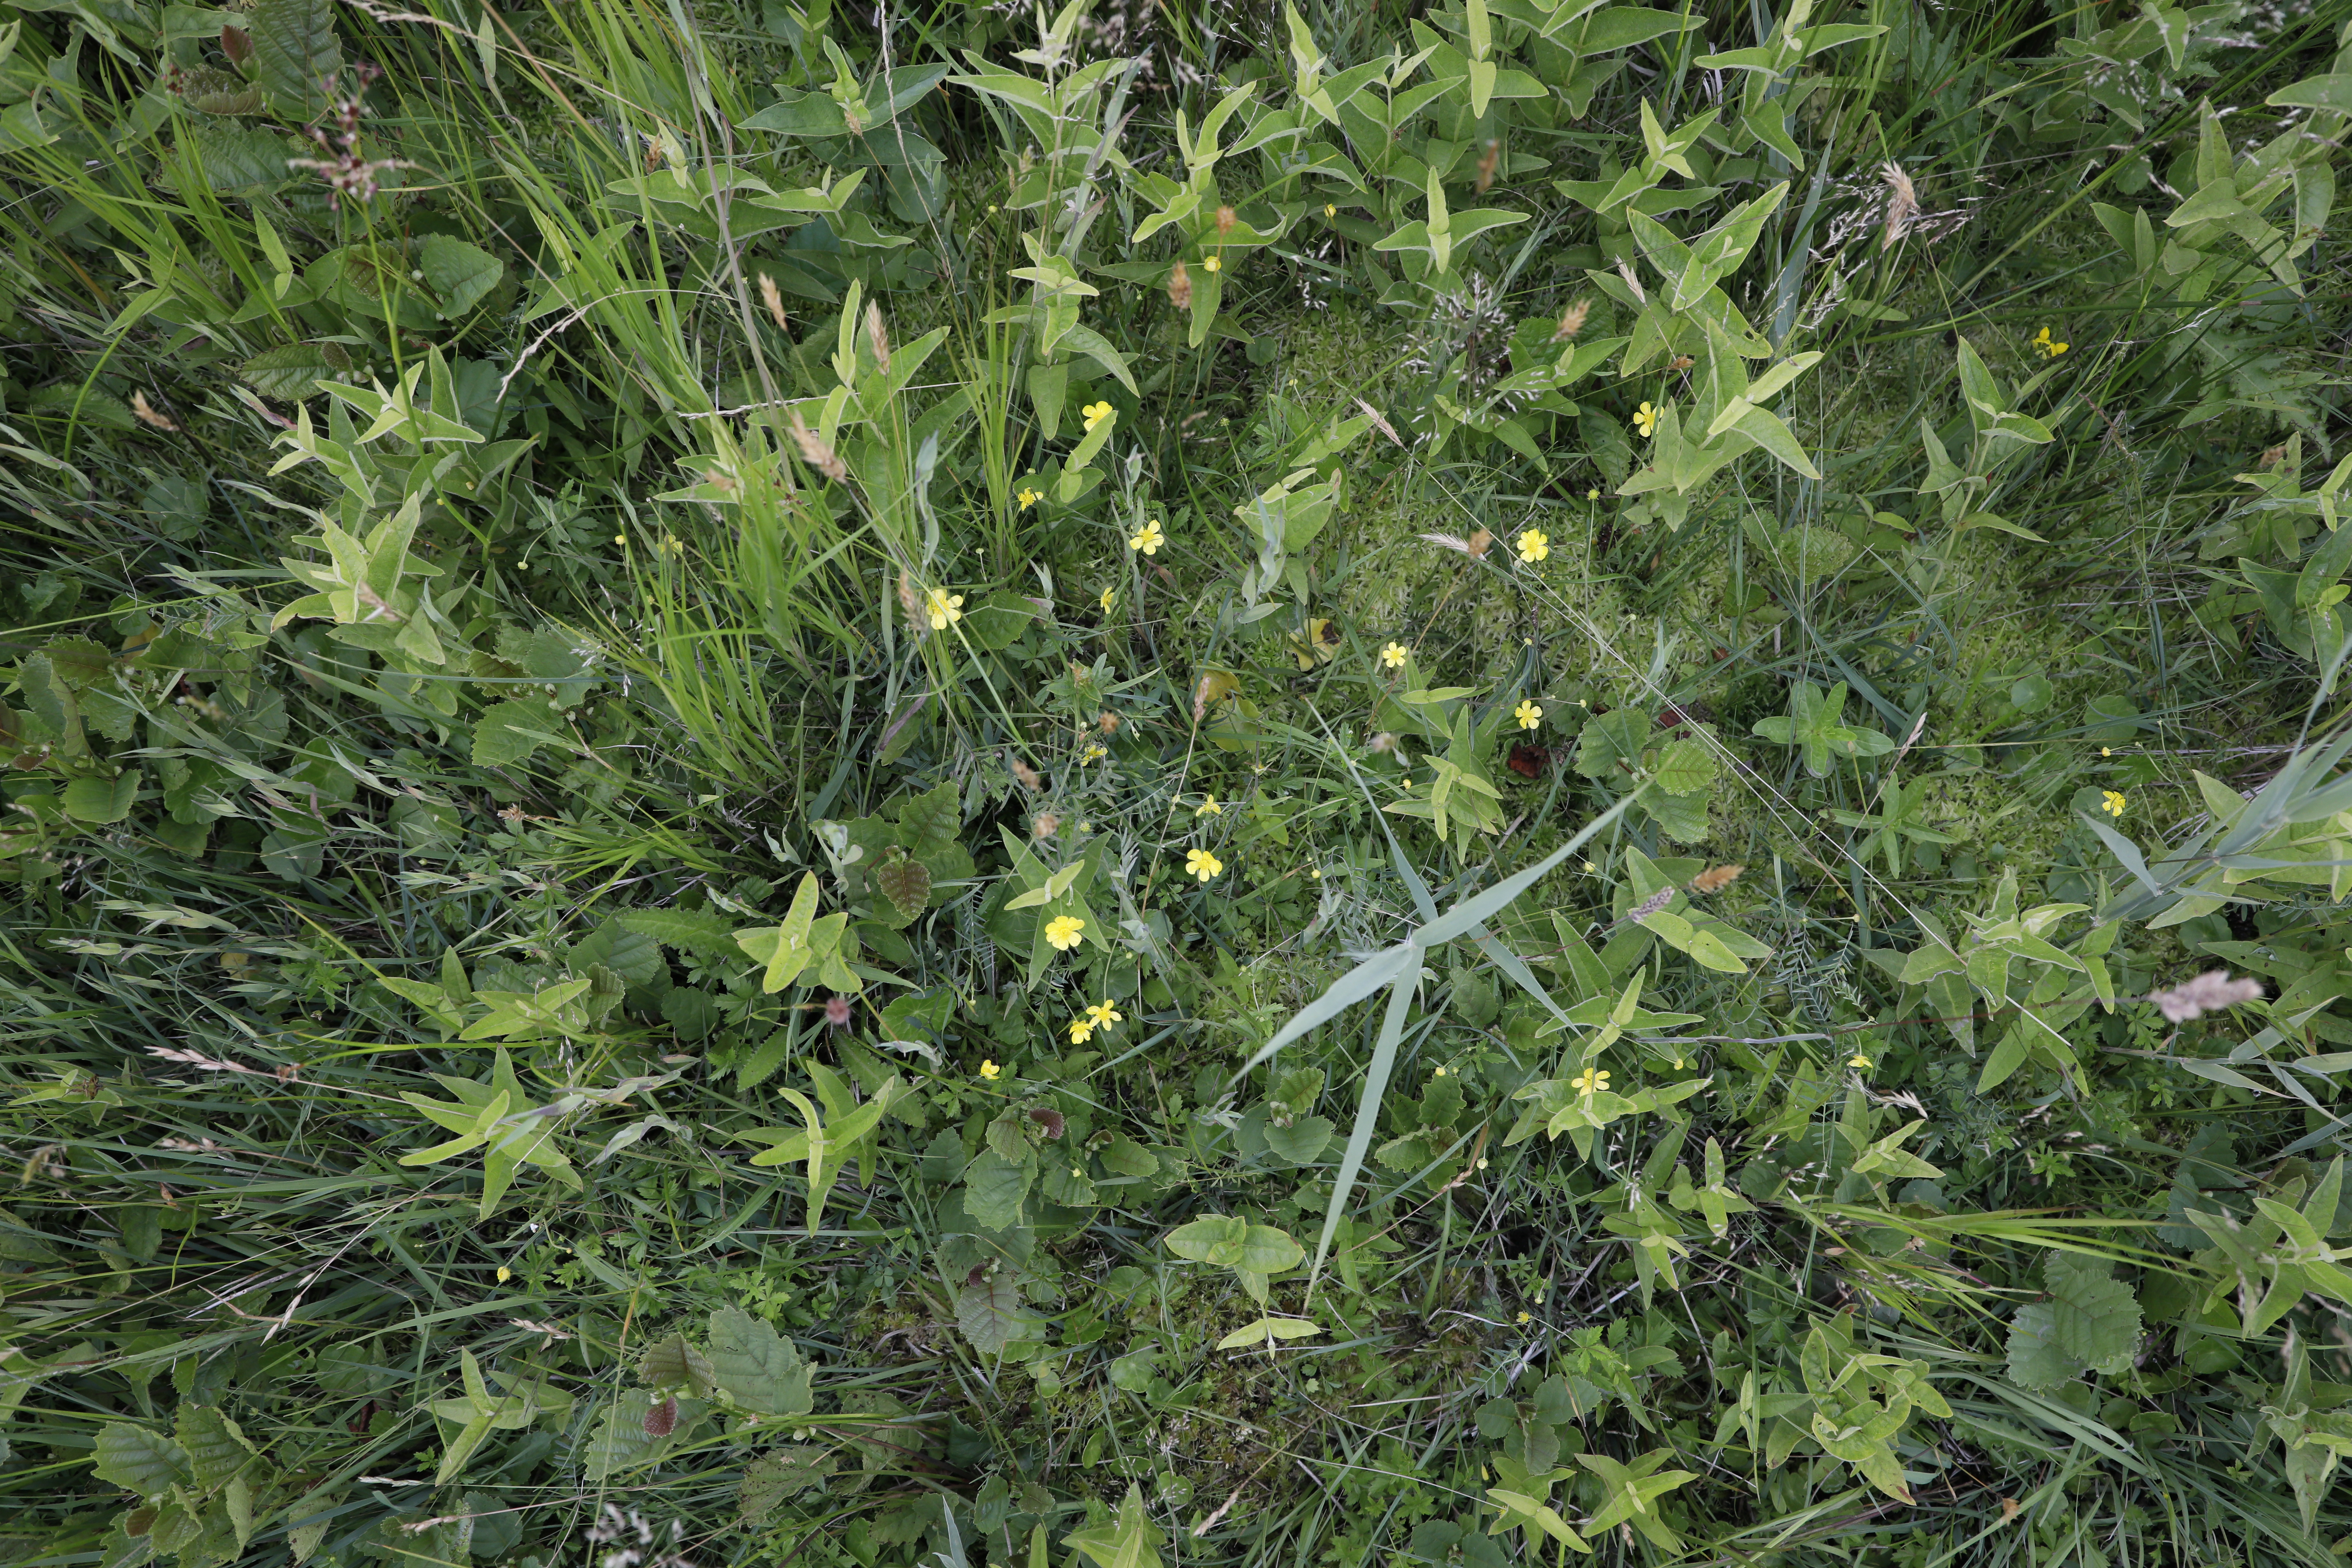
Plant species: Ranunculus flammula, Lotus corniculatus , Potentilla erecta